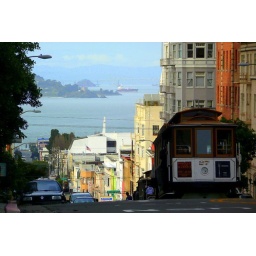
A cable car climbs a hill in San Francisco with bay in background